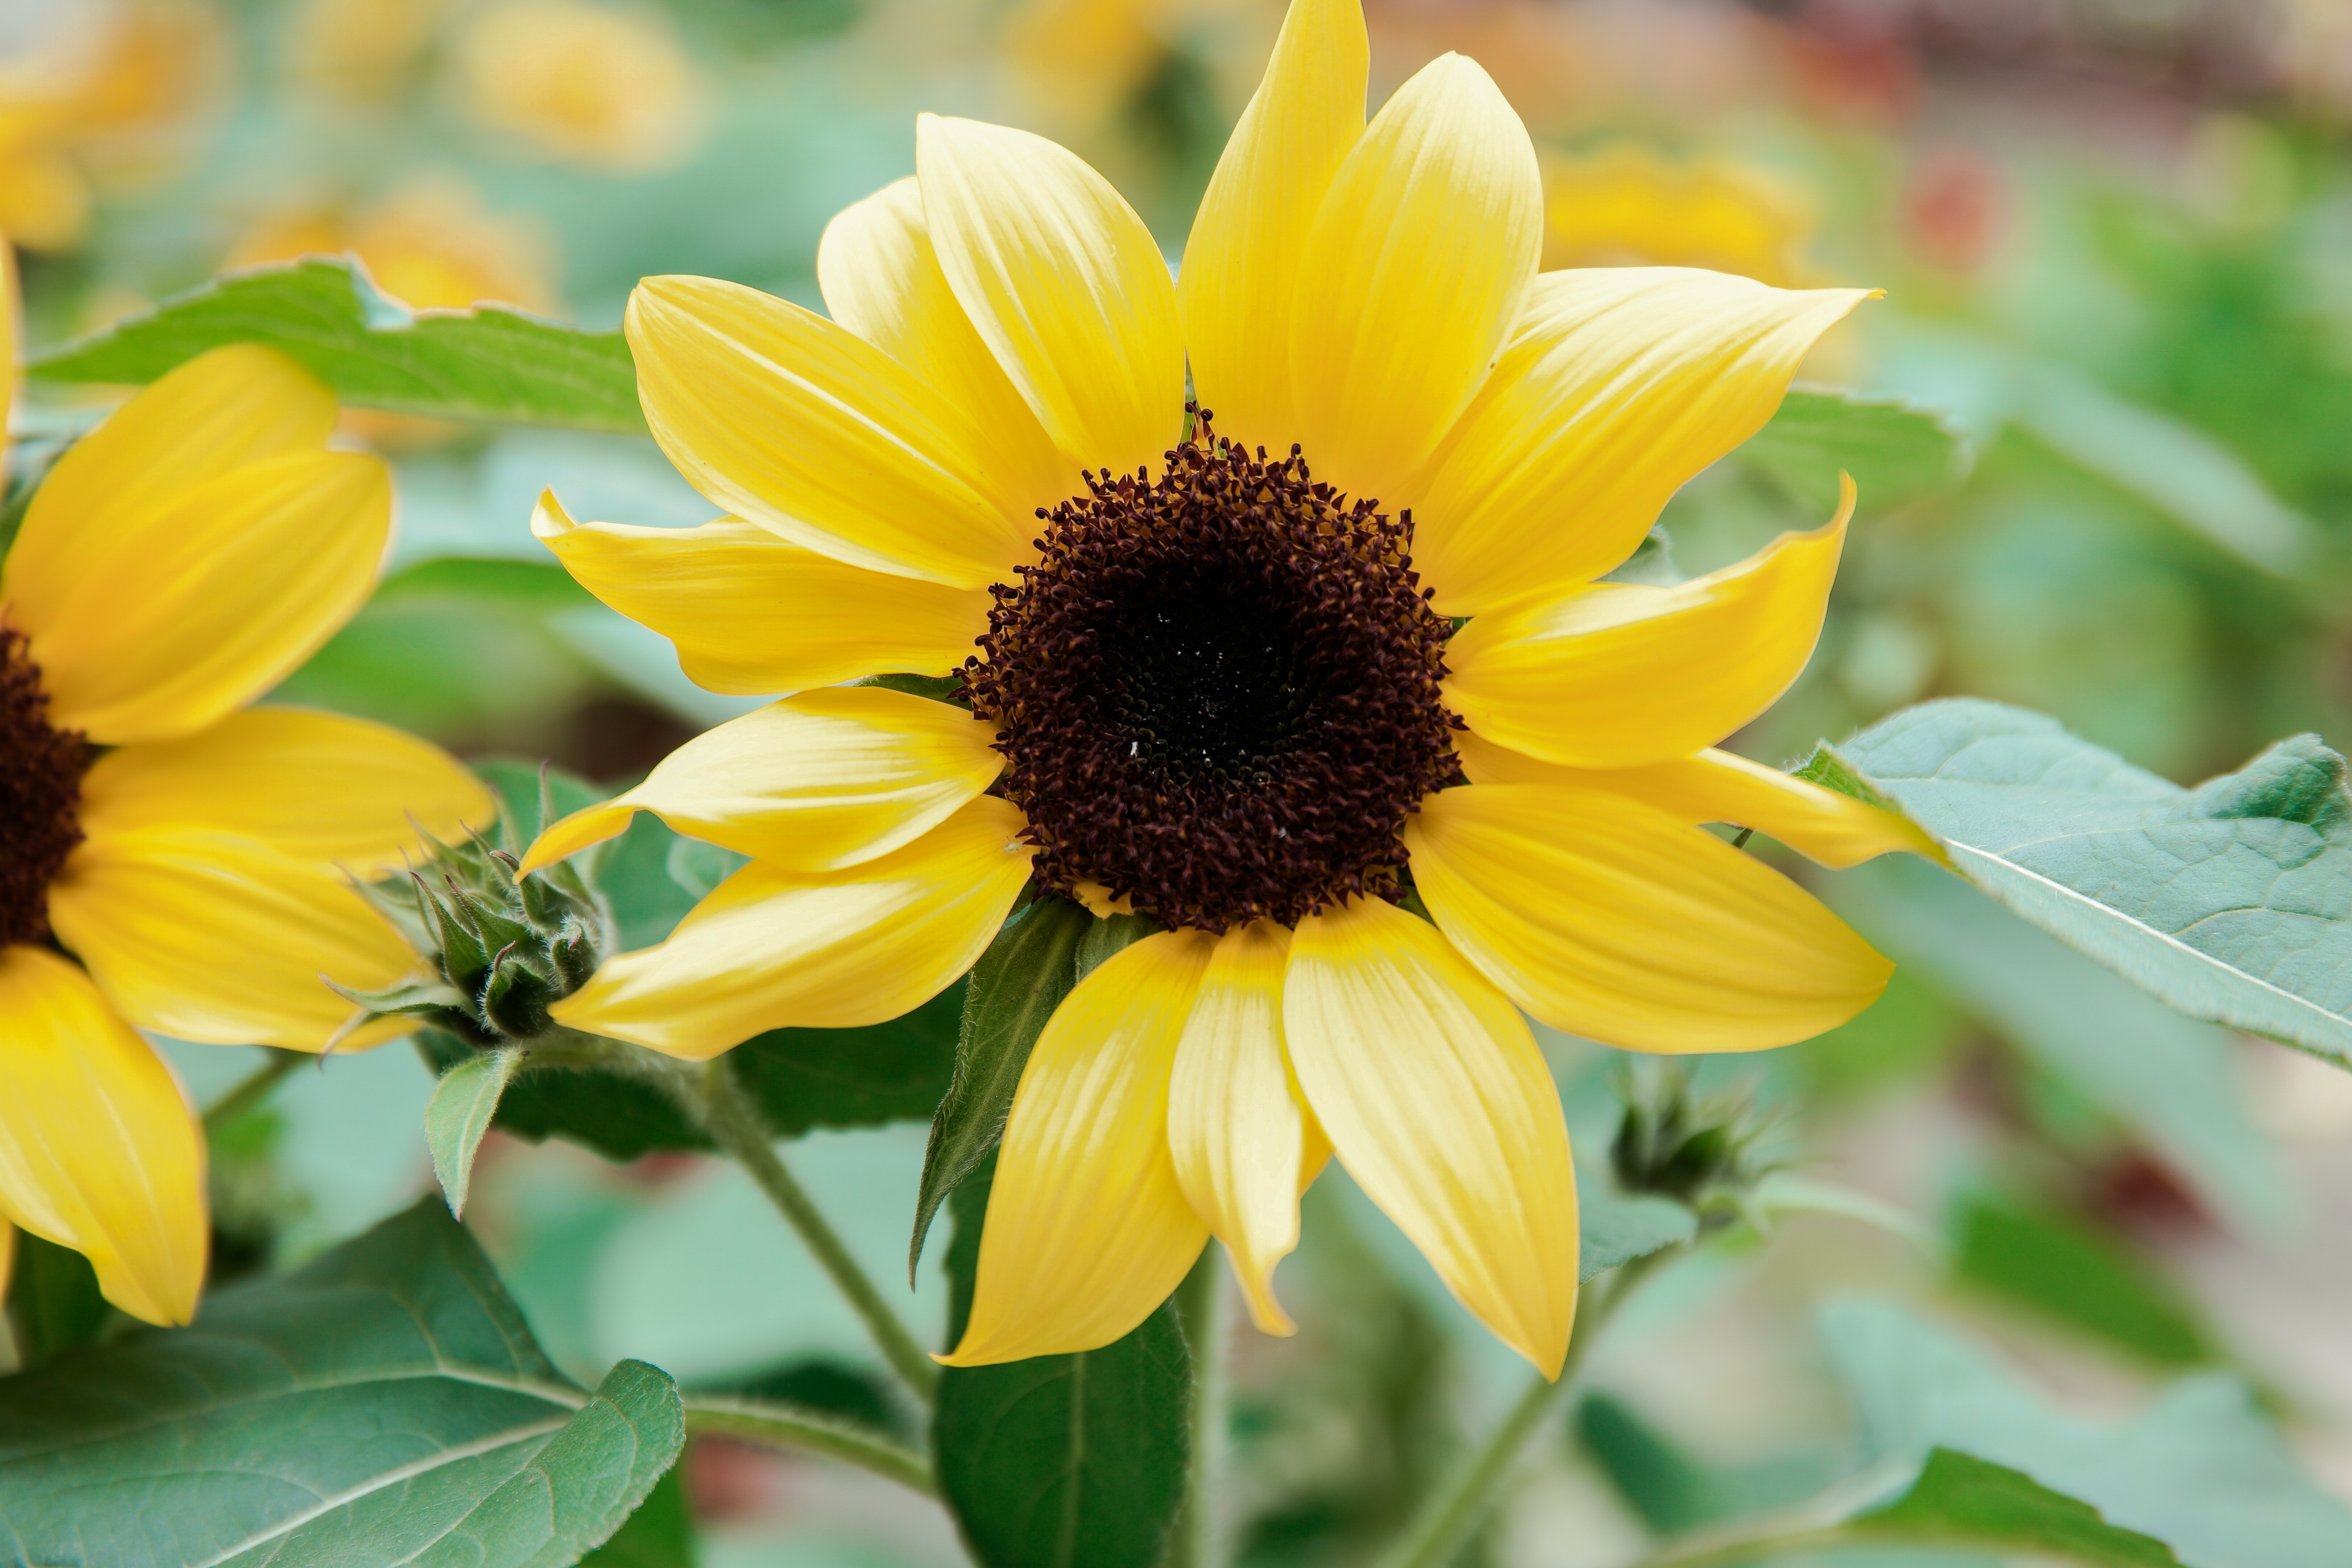
flower, flowering plant, sunflower, petal, yellow, plant, botany, daisy family, pollen, annual plant, wildflower, asterales, black eyed susan, perennial plant